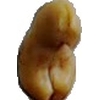
Label: caju_seed